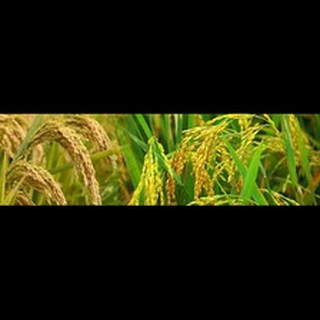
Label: wheat_tan_spot